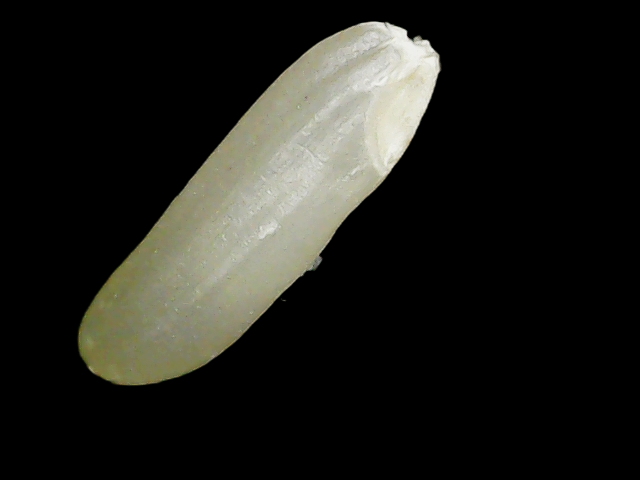
Rice variety: Binadhan26